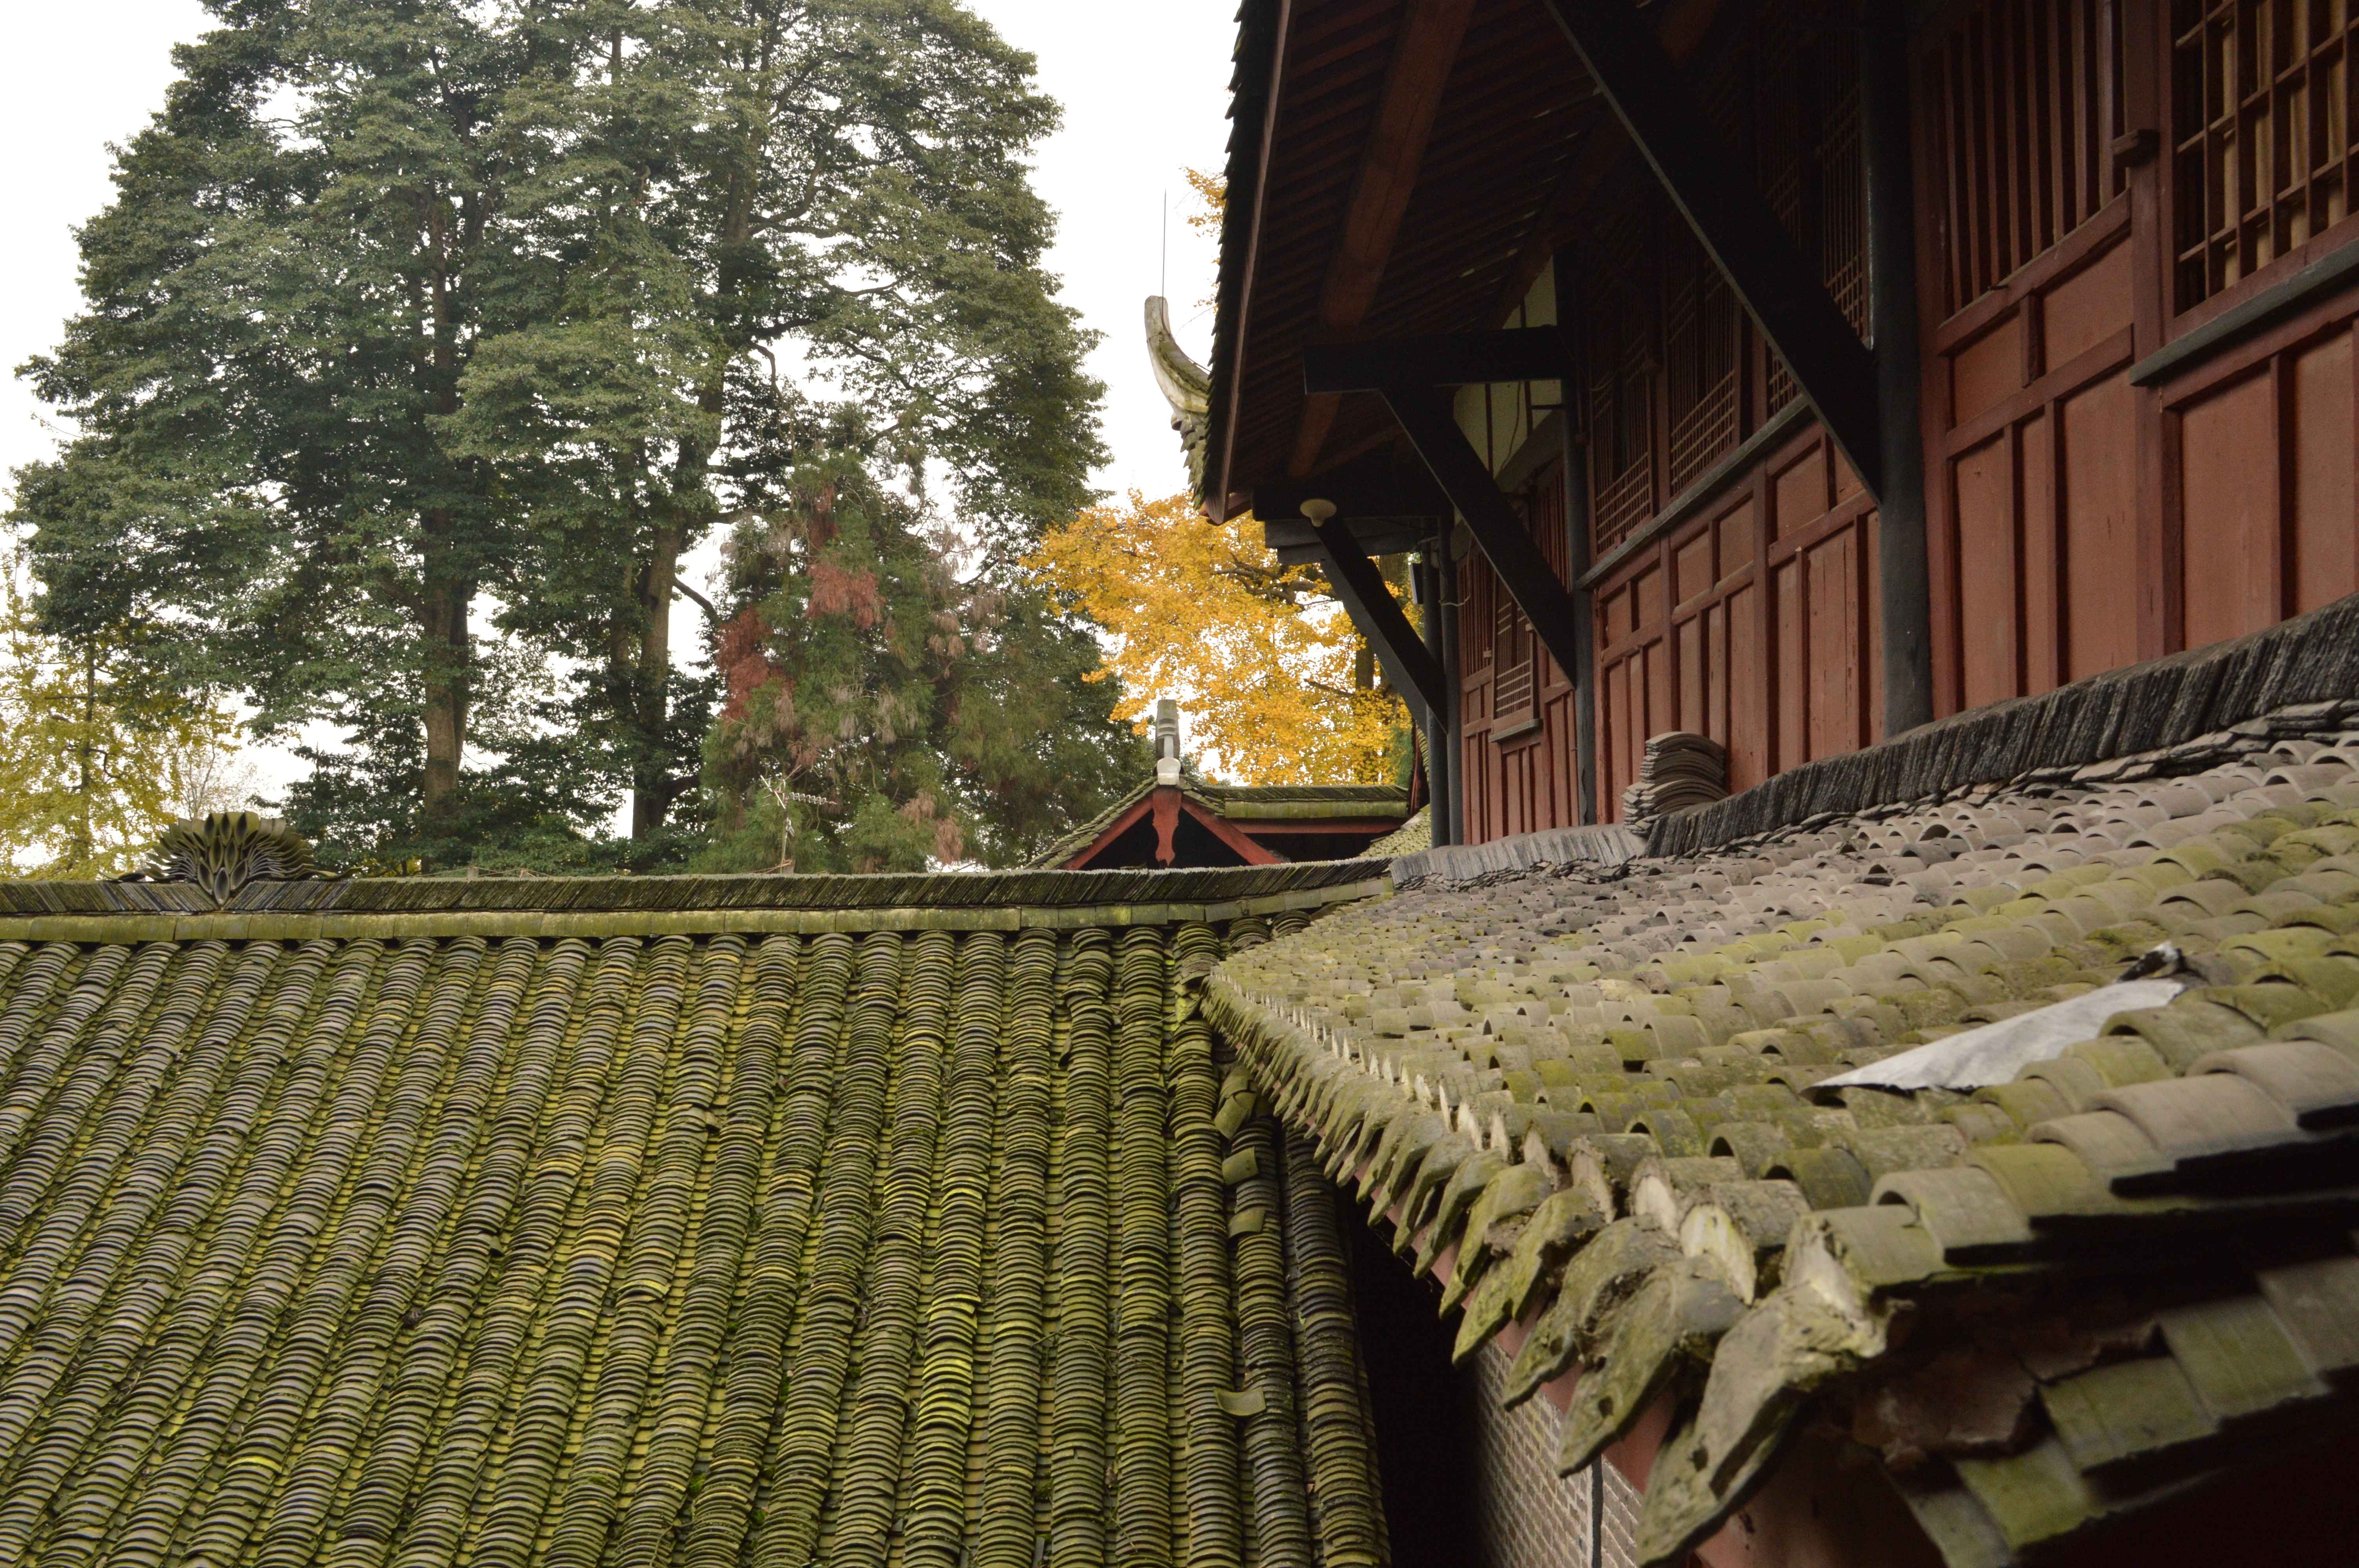
tree, leaf, flower, roof, moss, autumn, agriculture, the scenery, urban area, tile roofed house, qingcheng mountain